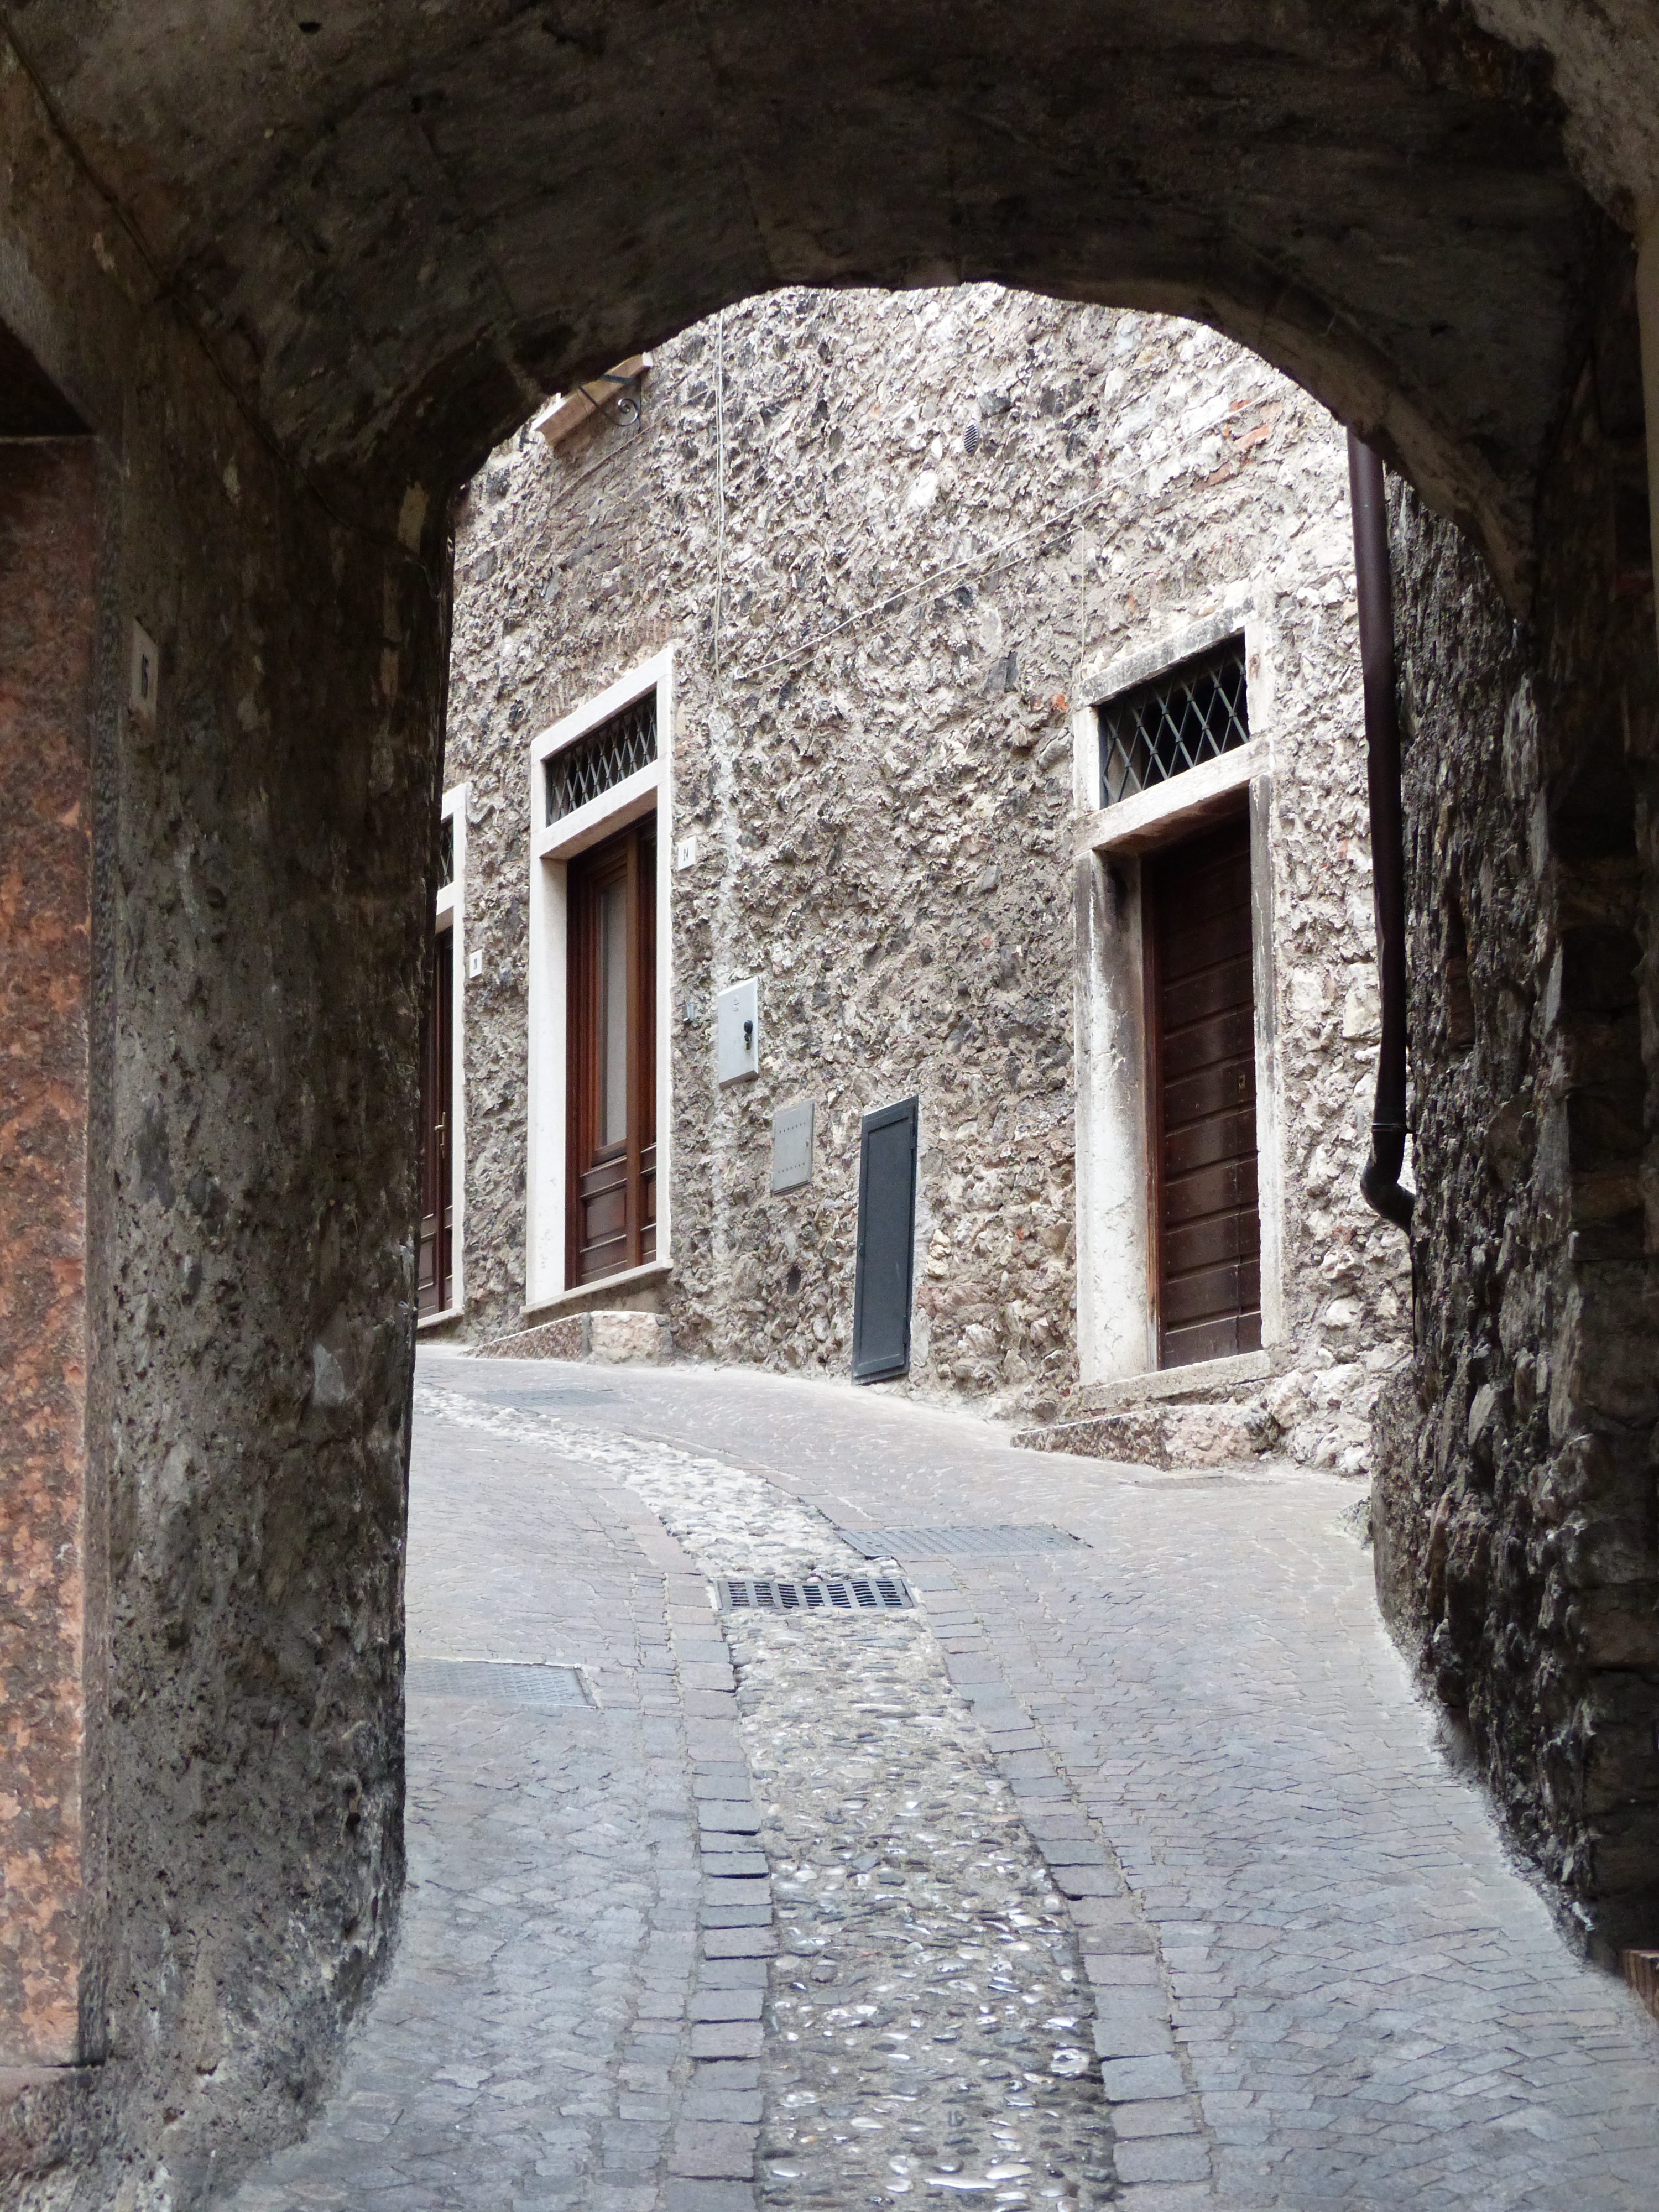
snow, winter, architecture, road, street, house, window, town, alley, home, wall, village, arch, italy, facade, chapel, lighting, garda, place, ruins, passage, history, italian, limone, paving stones, ancient history, cobblestone street, limone sul garda